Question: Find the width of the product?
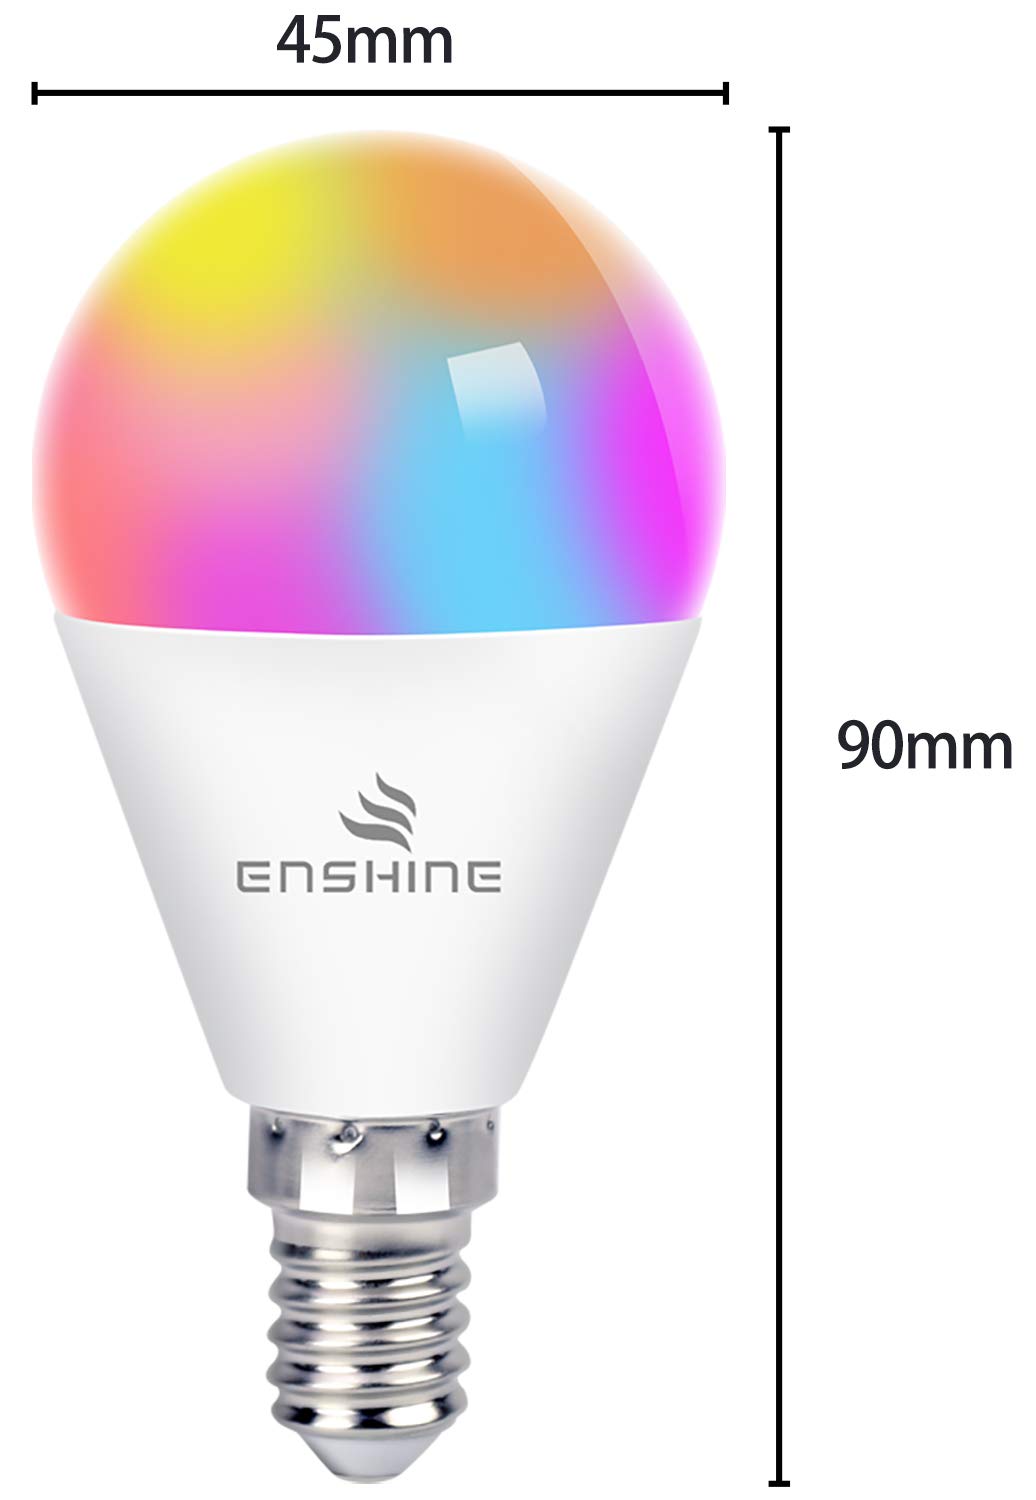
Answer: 45.0 millimetre